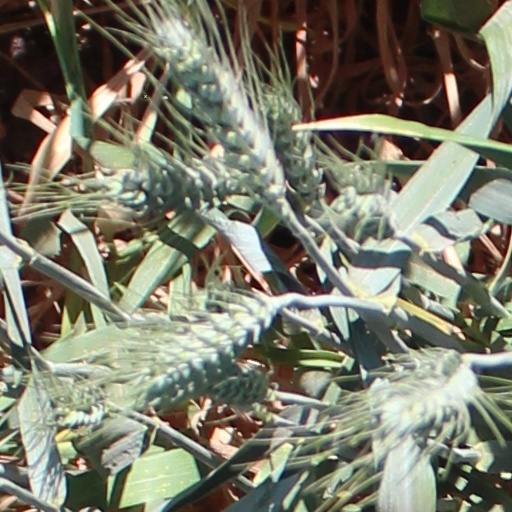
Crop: wheat